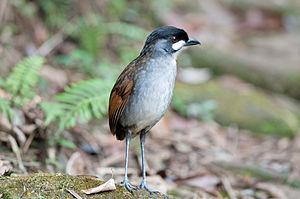
Le Rainforest Trust est une organisation non gouvernementale de dotation sur les aires protégées classées en parcs nationaux. Elle est basée en Virginie.
La Grallaire de Ridgely est une espèce de passereaux originaire de l'Équateur et du Pérou.